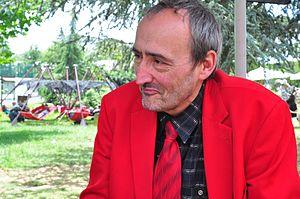
Le député socialiste Patrick Roy au festival Hellfest, édition 2010, quelques mois avant la déclaration de son cancer.
Patrick Roy, né le 30 août 1957 à Denain et mort le 2 mai 2011 à Valenciennes dans le Nord, est un homme politique français.
Le Hellfest, également appelé Hellfest Summer Open Air, est un festival de musique français spécialisé dans les musiques extrêmes, annuellement organisé au mois de juin à Clisson en Loire-Atlantique. Sa forte fréquentation le fait figurer parmi les plus importants festivals de musique français. Il est aussi l'un des plus grands festivals de metal en Europe et le premier en France.